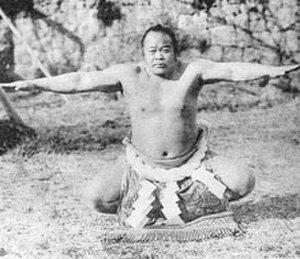
Voici la liste officielle de tous les lutteurs sumo qui ont atteint le rang de yokozuna, le plus haut rang de ce sport. D'autres yokozuna ont pu exister à des périodes antérieures, mais n'apparaissent pas dans la liste officielle commencée en 1789.
Nishinoumi Kajirō I, de son vrai nom Kajirō Kozono, est un lutteur sumo officiellement reconnu comme le 16ᵉ yokozuna. Il est le premier à être officiellement listé comme tel dans le classement banzuke, un acte qui renforce le prestige de yokozuna comme plus haut rang du sumo professionnel.